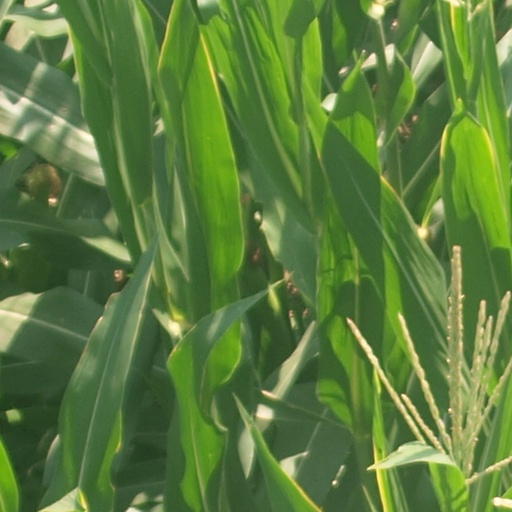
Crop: maize; corn